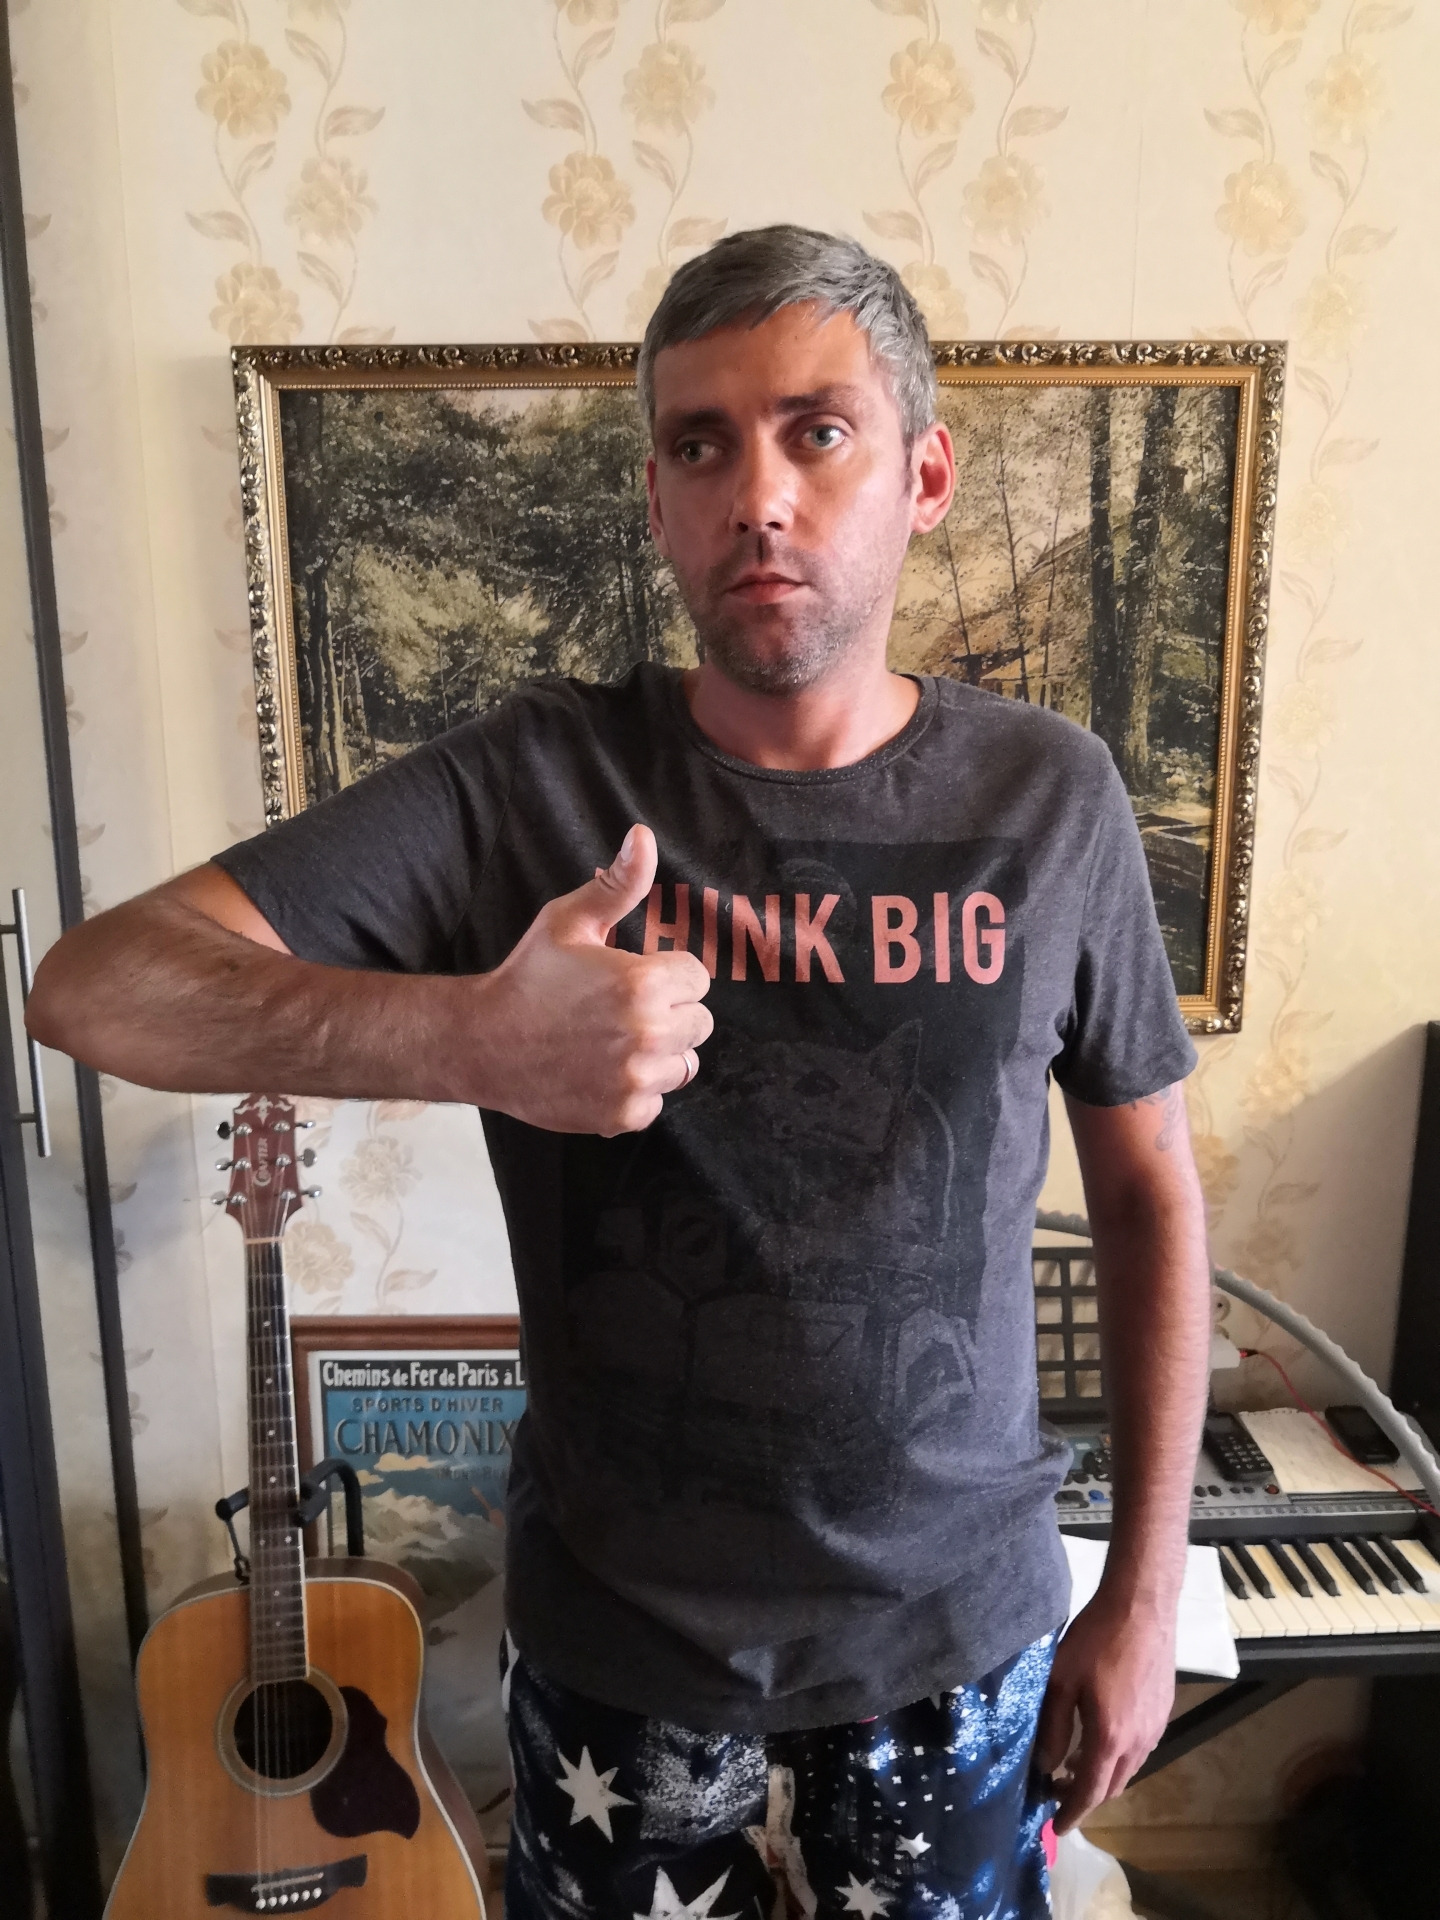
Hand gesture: like